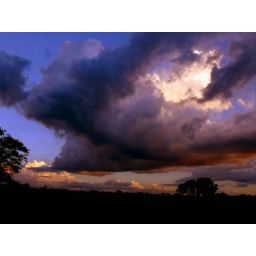
The many clouds in the sky tonight resulted in a interesting mix of colors as the sun went down.